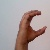
The image shows a hand gesture representing the letter 'C' in Indian Sign Language.